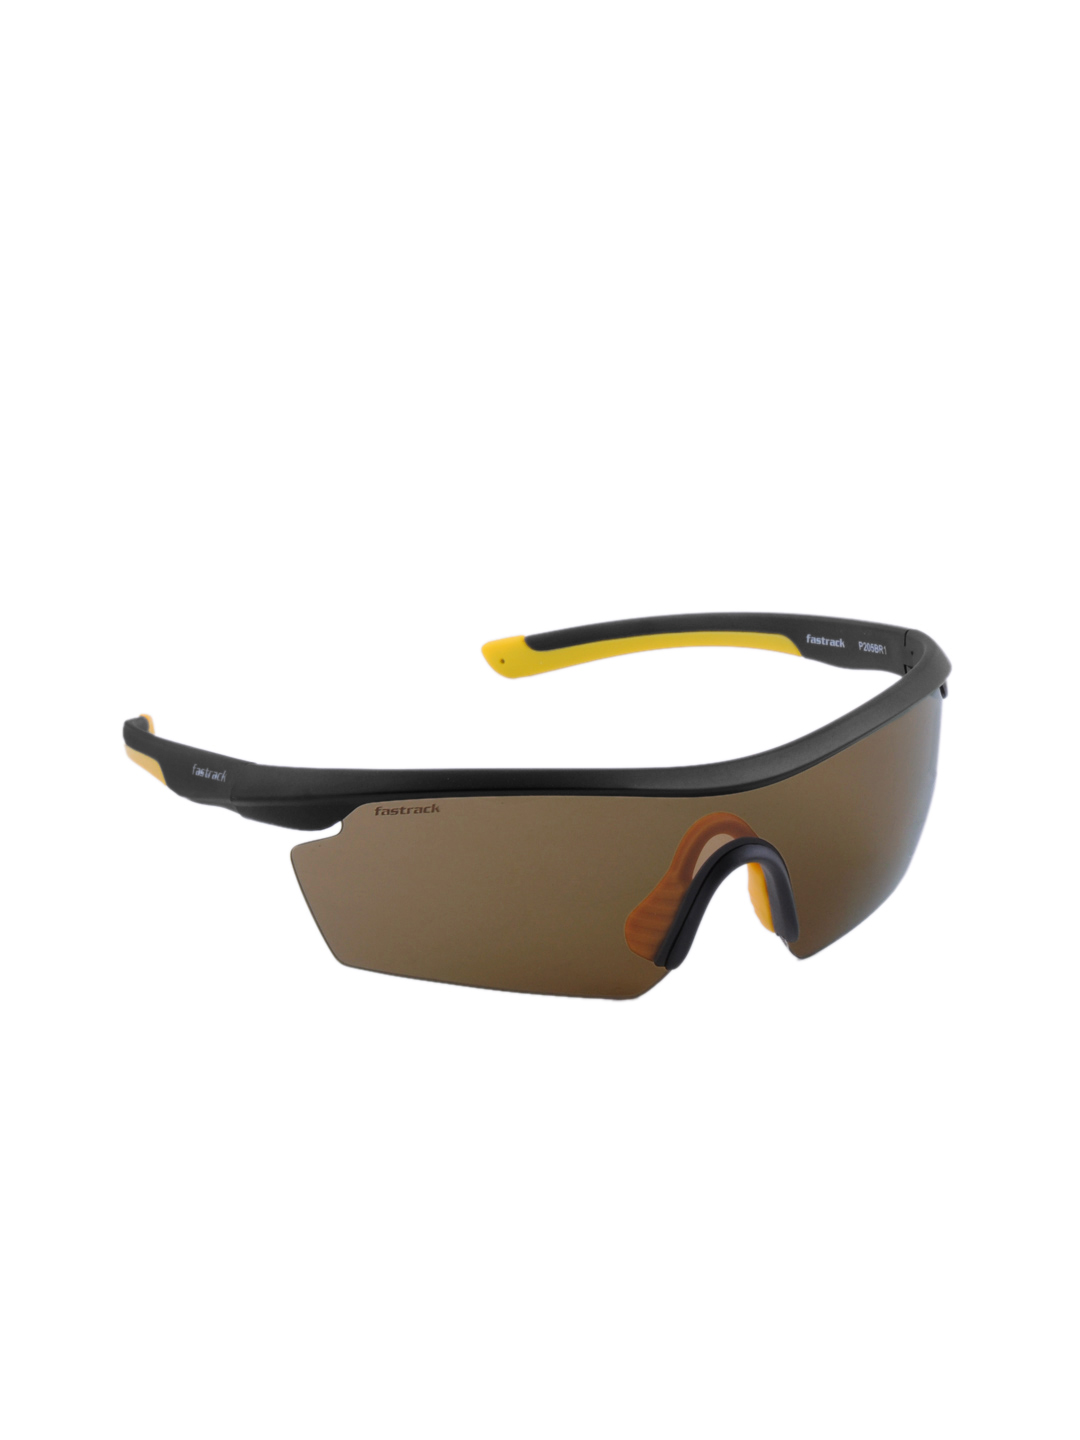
Fastrack Men UV protected Sporty Wrap Sunglasses
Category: Accessories / Eyewear / Sunglasses
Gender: Men
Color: Black
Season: Winter 2016
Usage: Casual